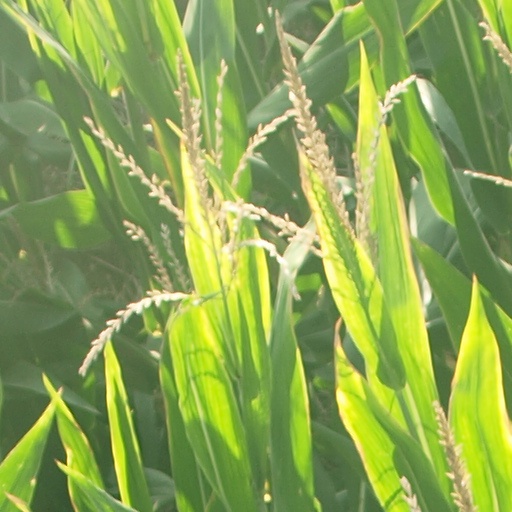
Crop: maize; corn